Stainboy

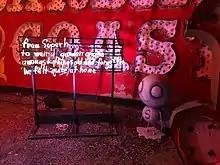
Stainboy with poem as part of ""

The World of Stainboy is a series of Flash animation shorts created in 2000 by director Tim Burton and animated by Flinch Studio. The character Stainboy first appeared in two short poems in the book "The Melancholy Death of Oyster Boy & Other Stories", also created and illustrated by Tim Burton. The series is Burton's first foray into the superhero genre since "Batman Returns."